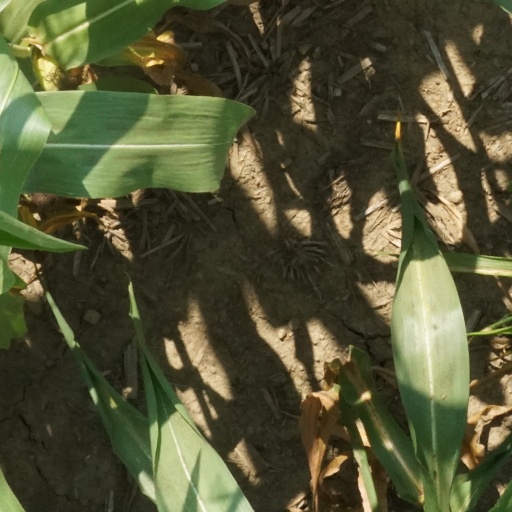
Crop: maize; corn